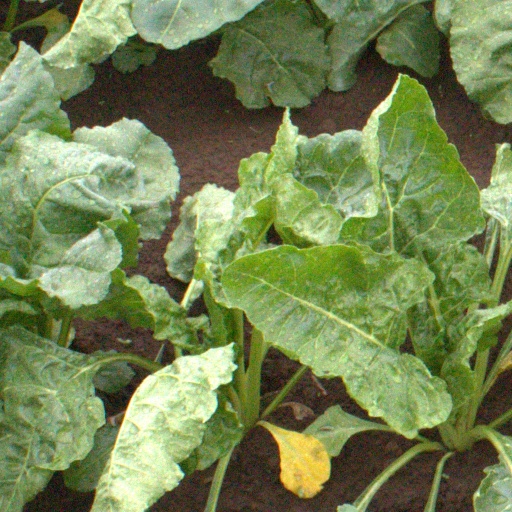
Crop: sugar beet